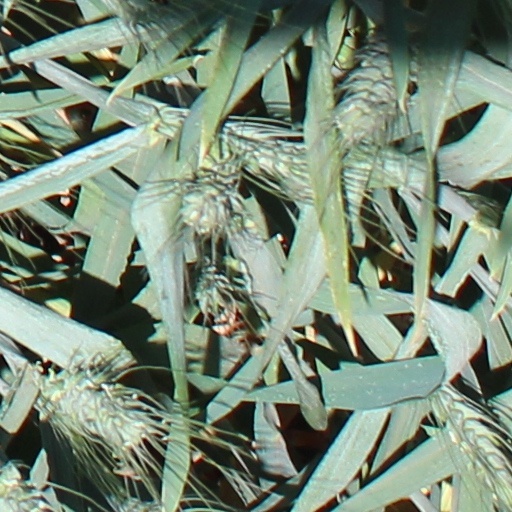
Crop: wheat